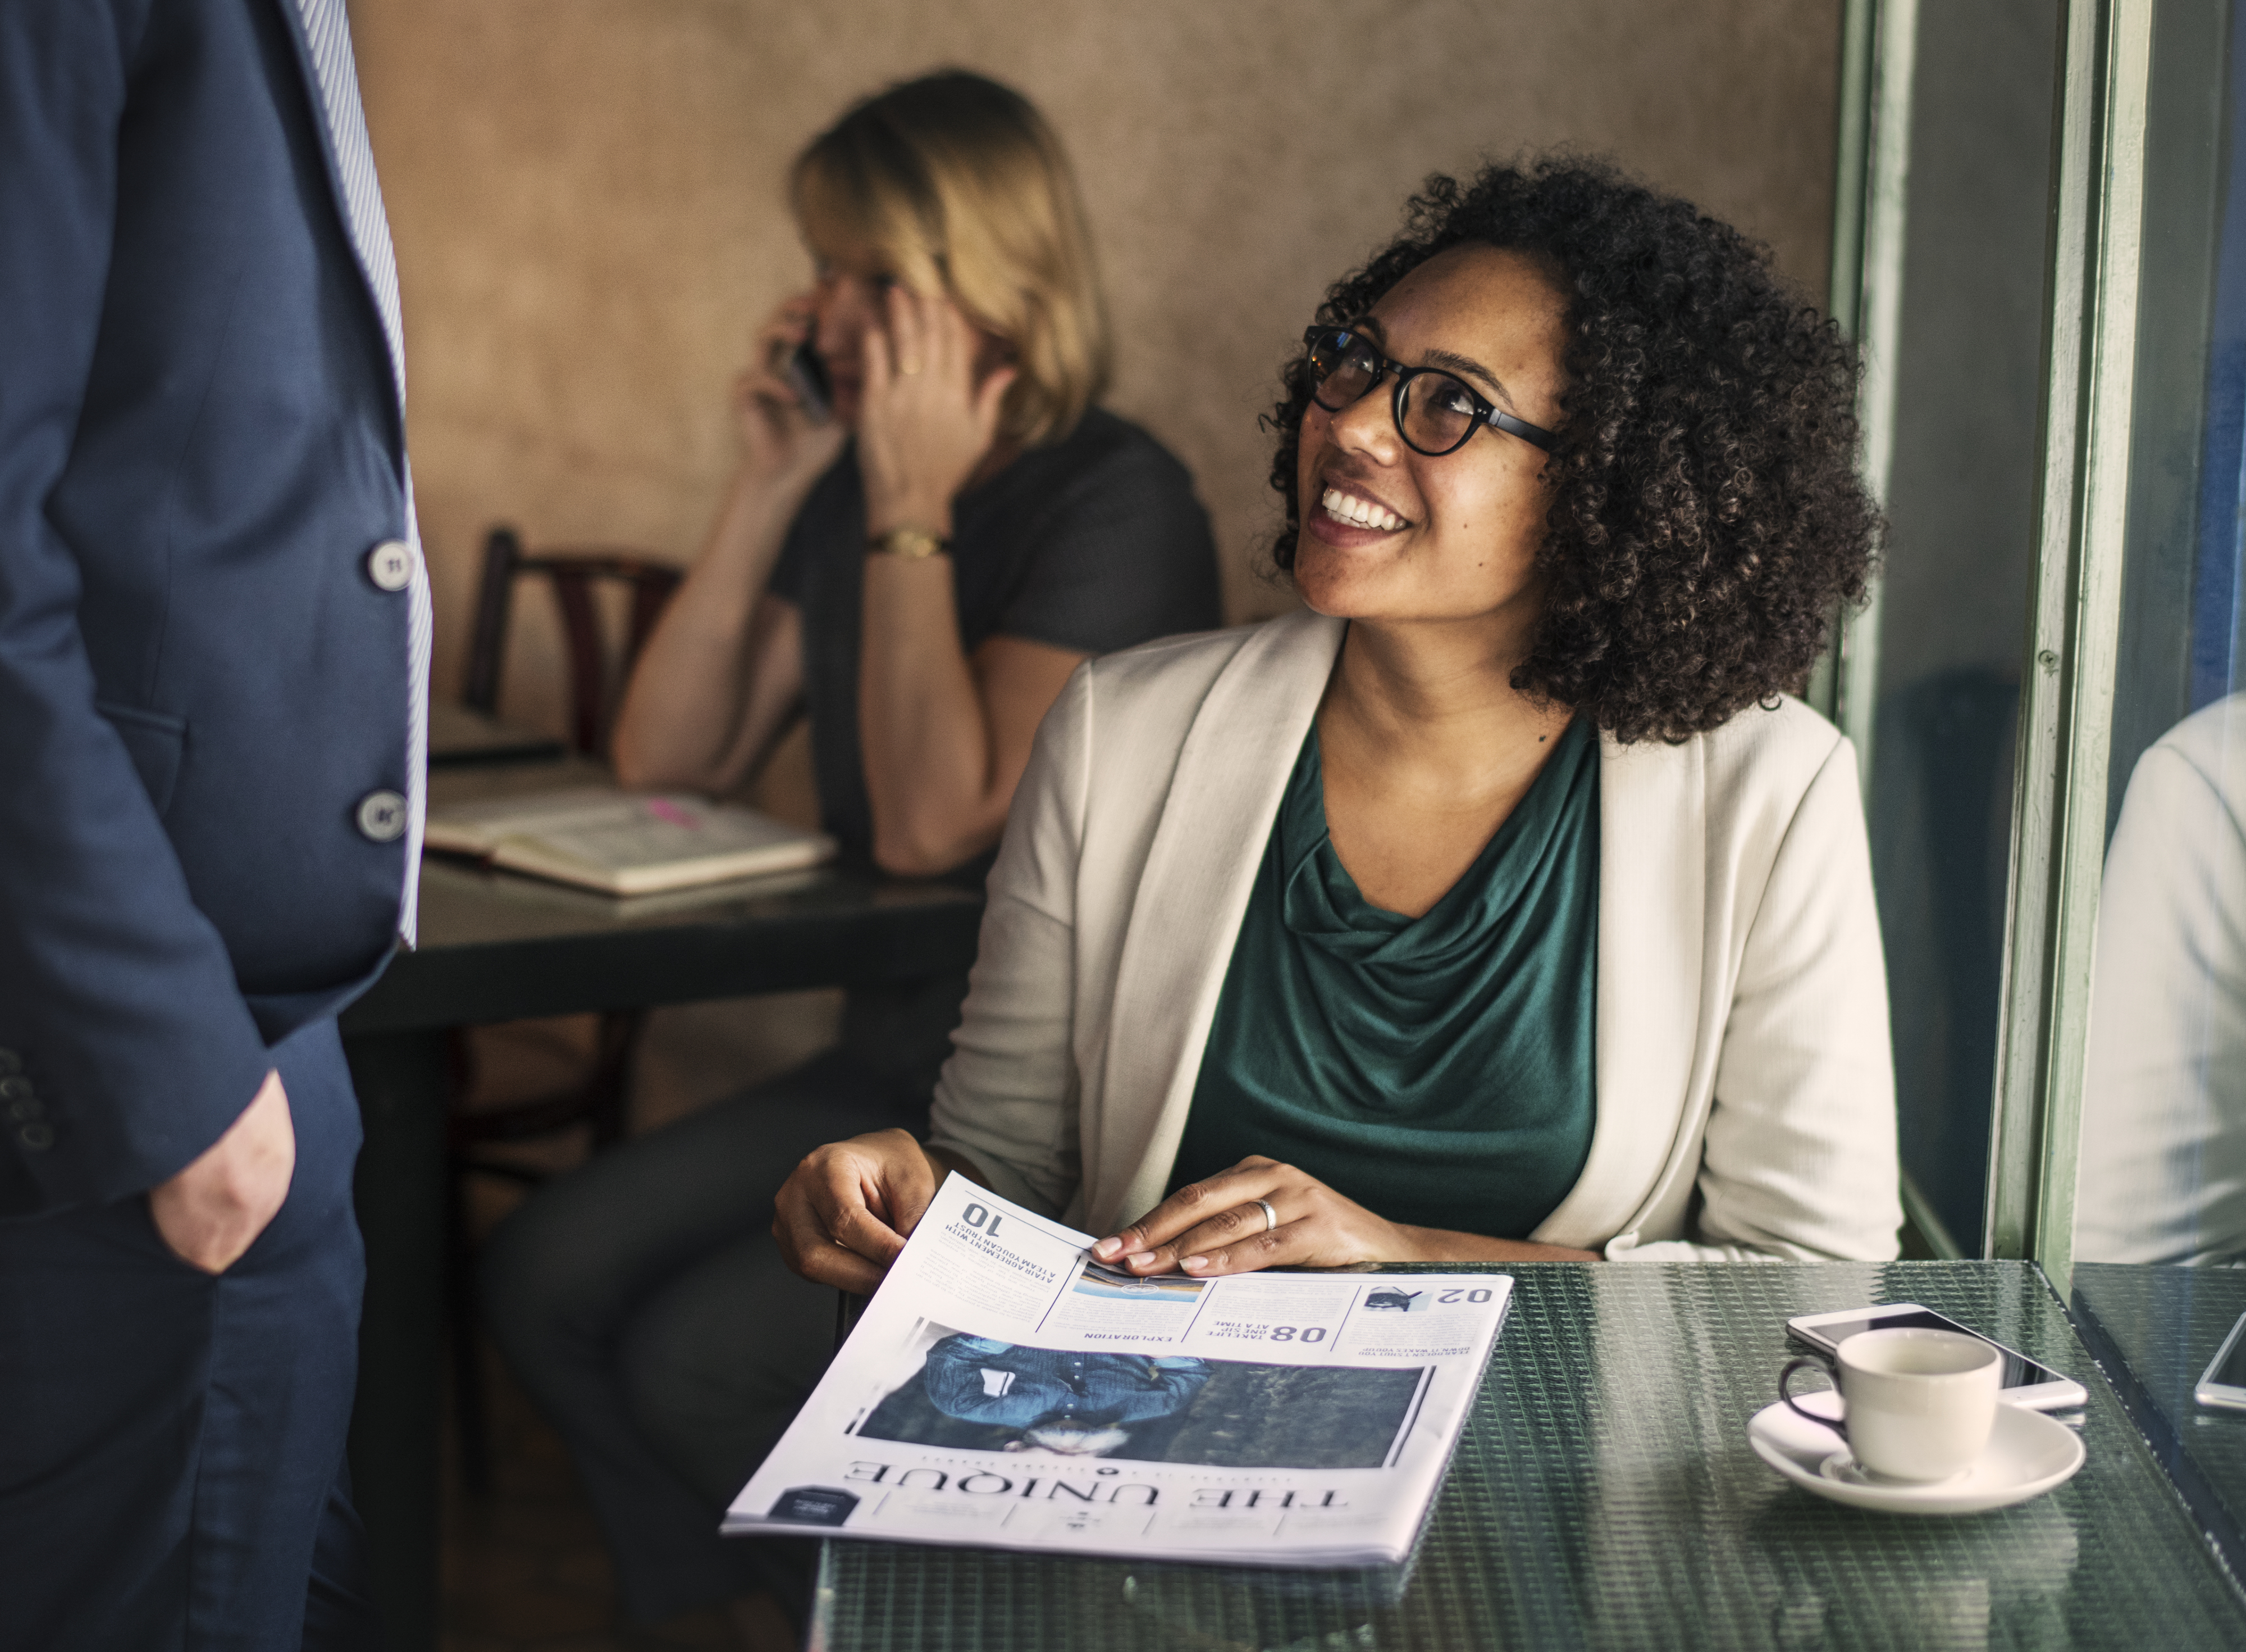
african, african american, afro, beautiful, black, break, breakfast, business, businessman, businesswoman, busy, casual, checking, coffee, coffee cup, couple, daily news, date, dating, economical, excited, financial, glasses, global, happy, lunch break, man, meeting, news, newspaper, optimistic, partner, phone, political, positive, positivity, pretty, reading, smiling, suit, woman, vision care, eyewear, human behavior, communication, conversation, girl, fun, electronic device, job